Question: Please indicate a possible affordance area of the jump_skateboard that can be used for standing on
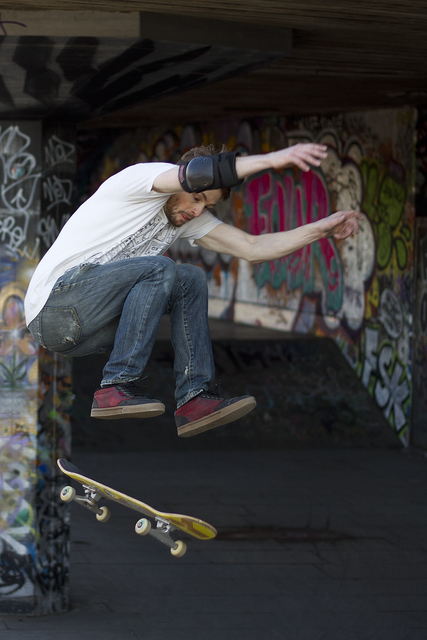
Answer: [34.239, 457.223, 217.769, 556.046]